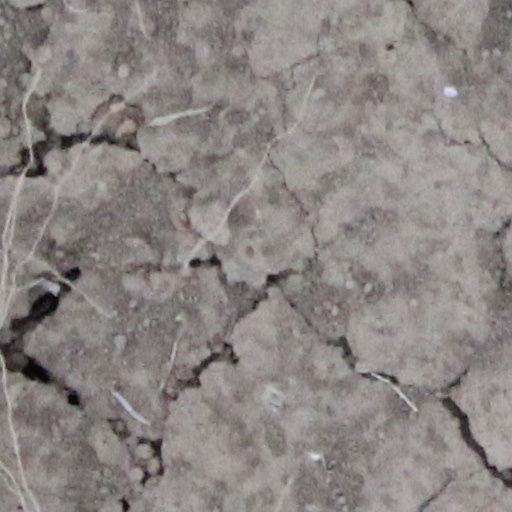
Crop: wheat